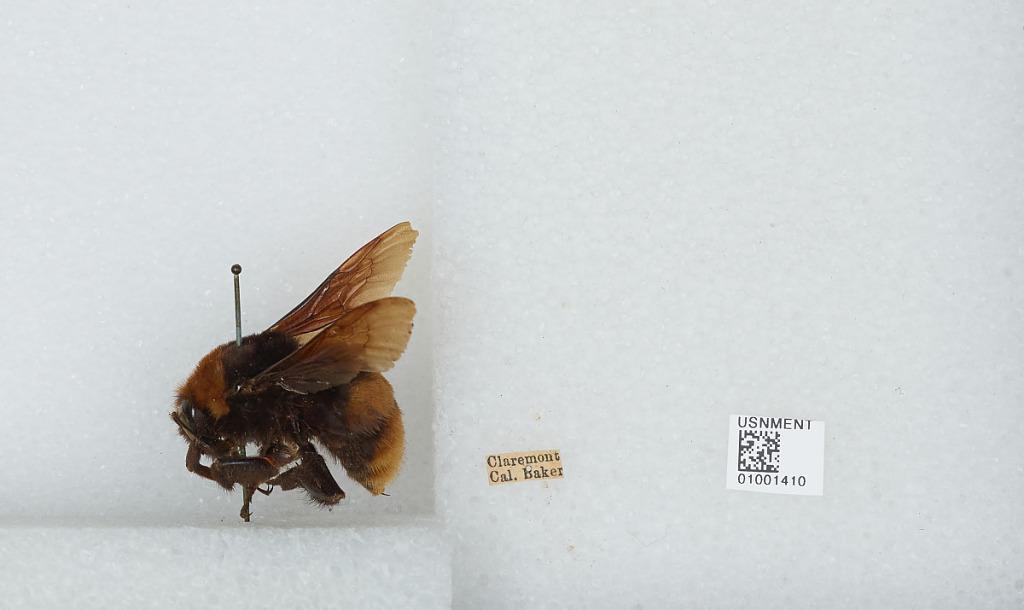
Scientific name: Bombus (Crotchiibombus) crotchii Cresson
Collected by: Baker
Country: United States
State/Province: California